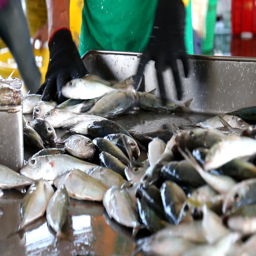
fresh fishes from sea in the market